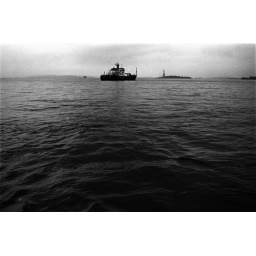
black water around liberty island